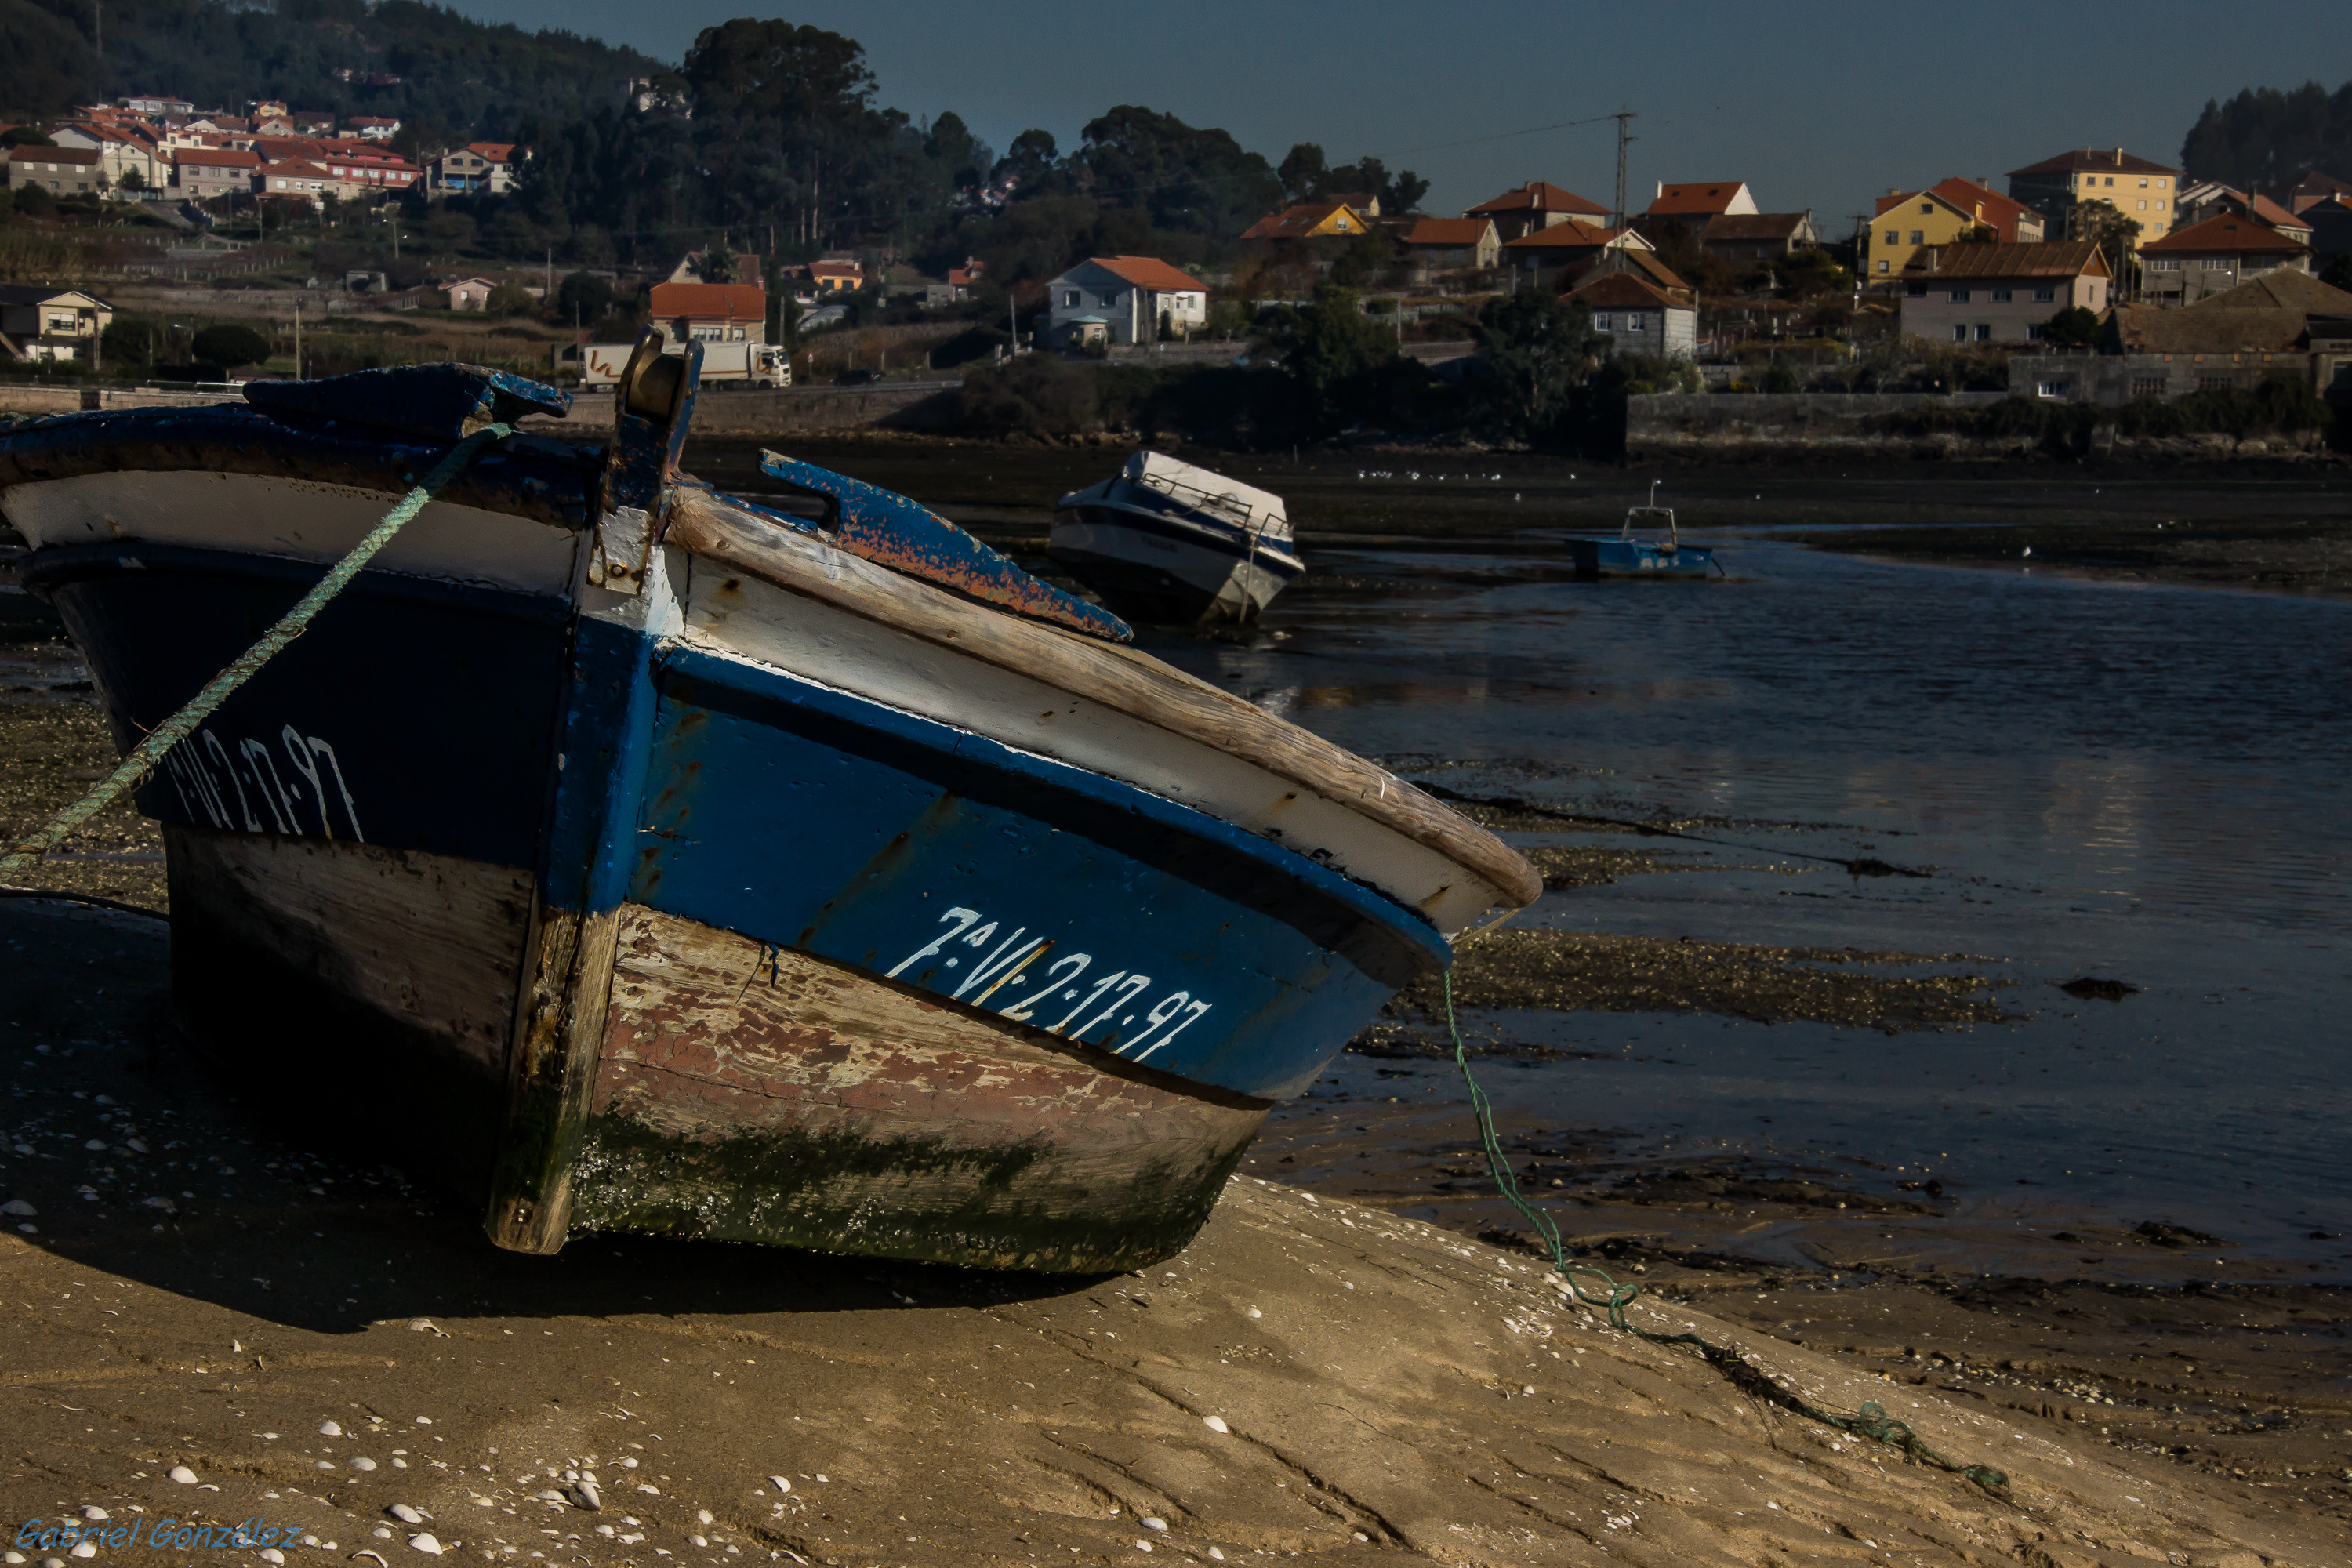
beach, landscape, sea, coast, water, ocean, boat, wave, photo, vehicle, bay, waterway, body of water, spain, espaa, galicia, pontevedra, paisajes, watercraft, tamron18270mmpzd, tamron18270, a77, g, ggl1, gaby1, xovesphoto, lourido, sonya77, gabrielcorua, xelodegalicia, 18270, sonya77v